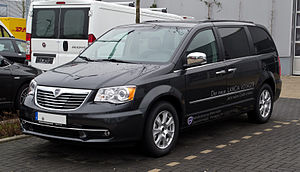
Chrysler Voyager / Voyager (type RT, 2008−) / Sikkerhed
Chrysler Voyager er en stor MPV.